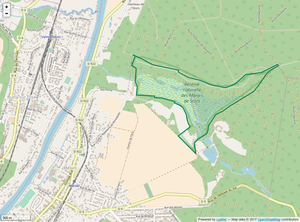
Périmètre de la RNR des marais de Stors.
La réserve naturelle régionale du marais de Stors est une réserve naturelle régionale située dans le département du Val-d'Oise, en Île-de-France. Classée en 2009, elle occupe une surface de 47 hectares.